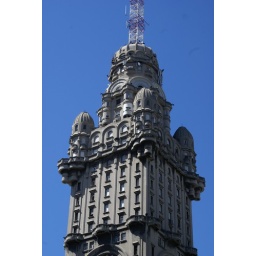
This is the tower of Palacio Salvo, in Montevideo, Uruguay. This building was once the tallest one in South America